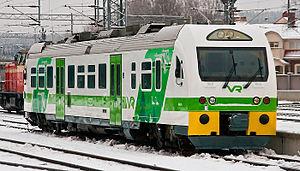
Les usines Škoda était la plus grande entreprise industrielle en Autriche-Hongrie et plus tard en Tchécoslovaquie. Il était aussi l'un des plus grands conglomérats industriels en Europe au XXᵉ siècle. Le successeur jusqu'en 2018, la Škoda Holding, est axée sur la fabrication de véhicules de transport ; certaines entreprises qui ne lui sont plus liées utilisent la marque Škoda dans d'autres domaines industriels.